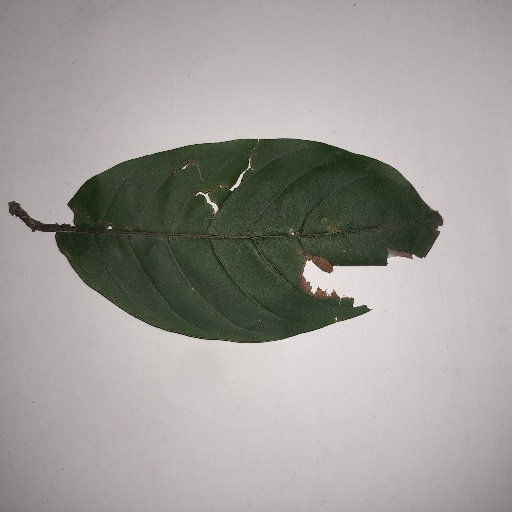
Species: HariTaki
Leaf condition: Bacterial Spot